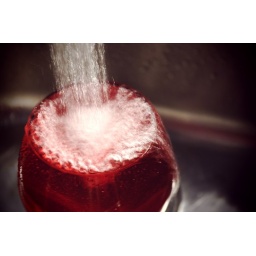
Playing around with a cup and water :)